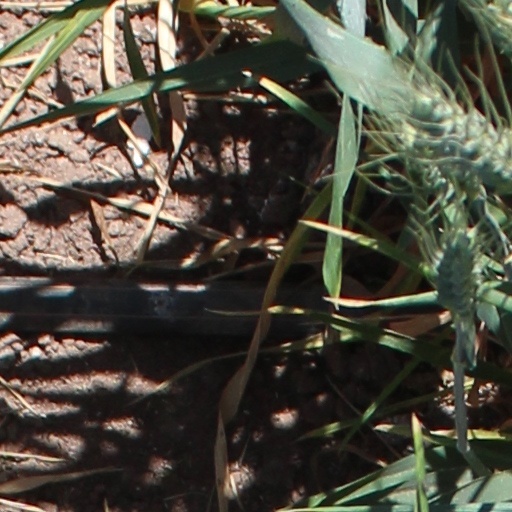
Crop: wheat